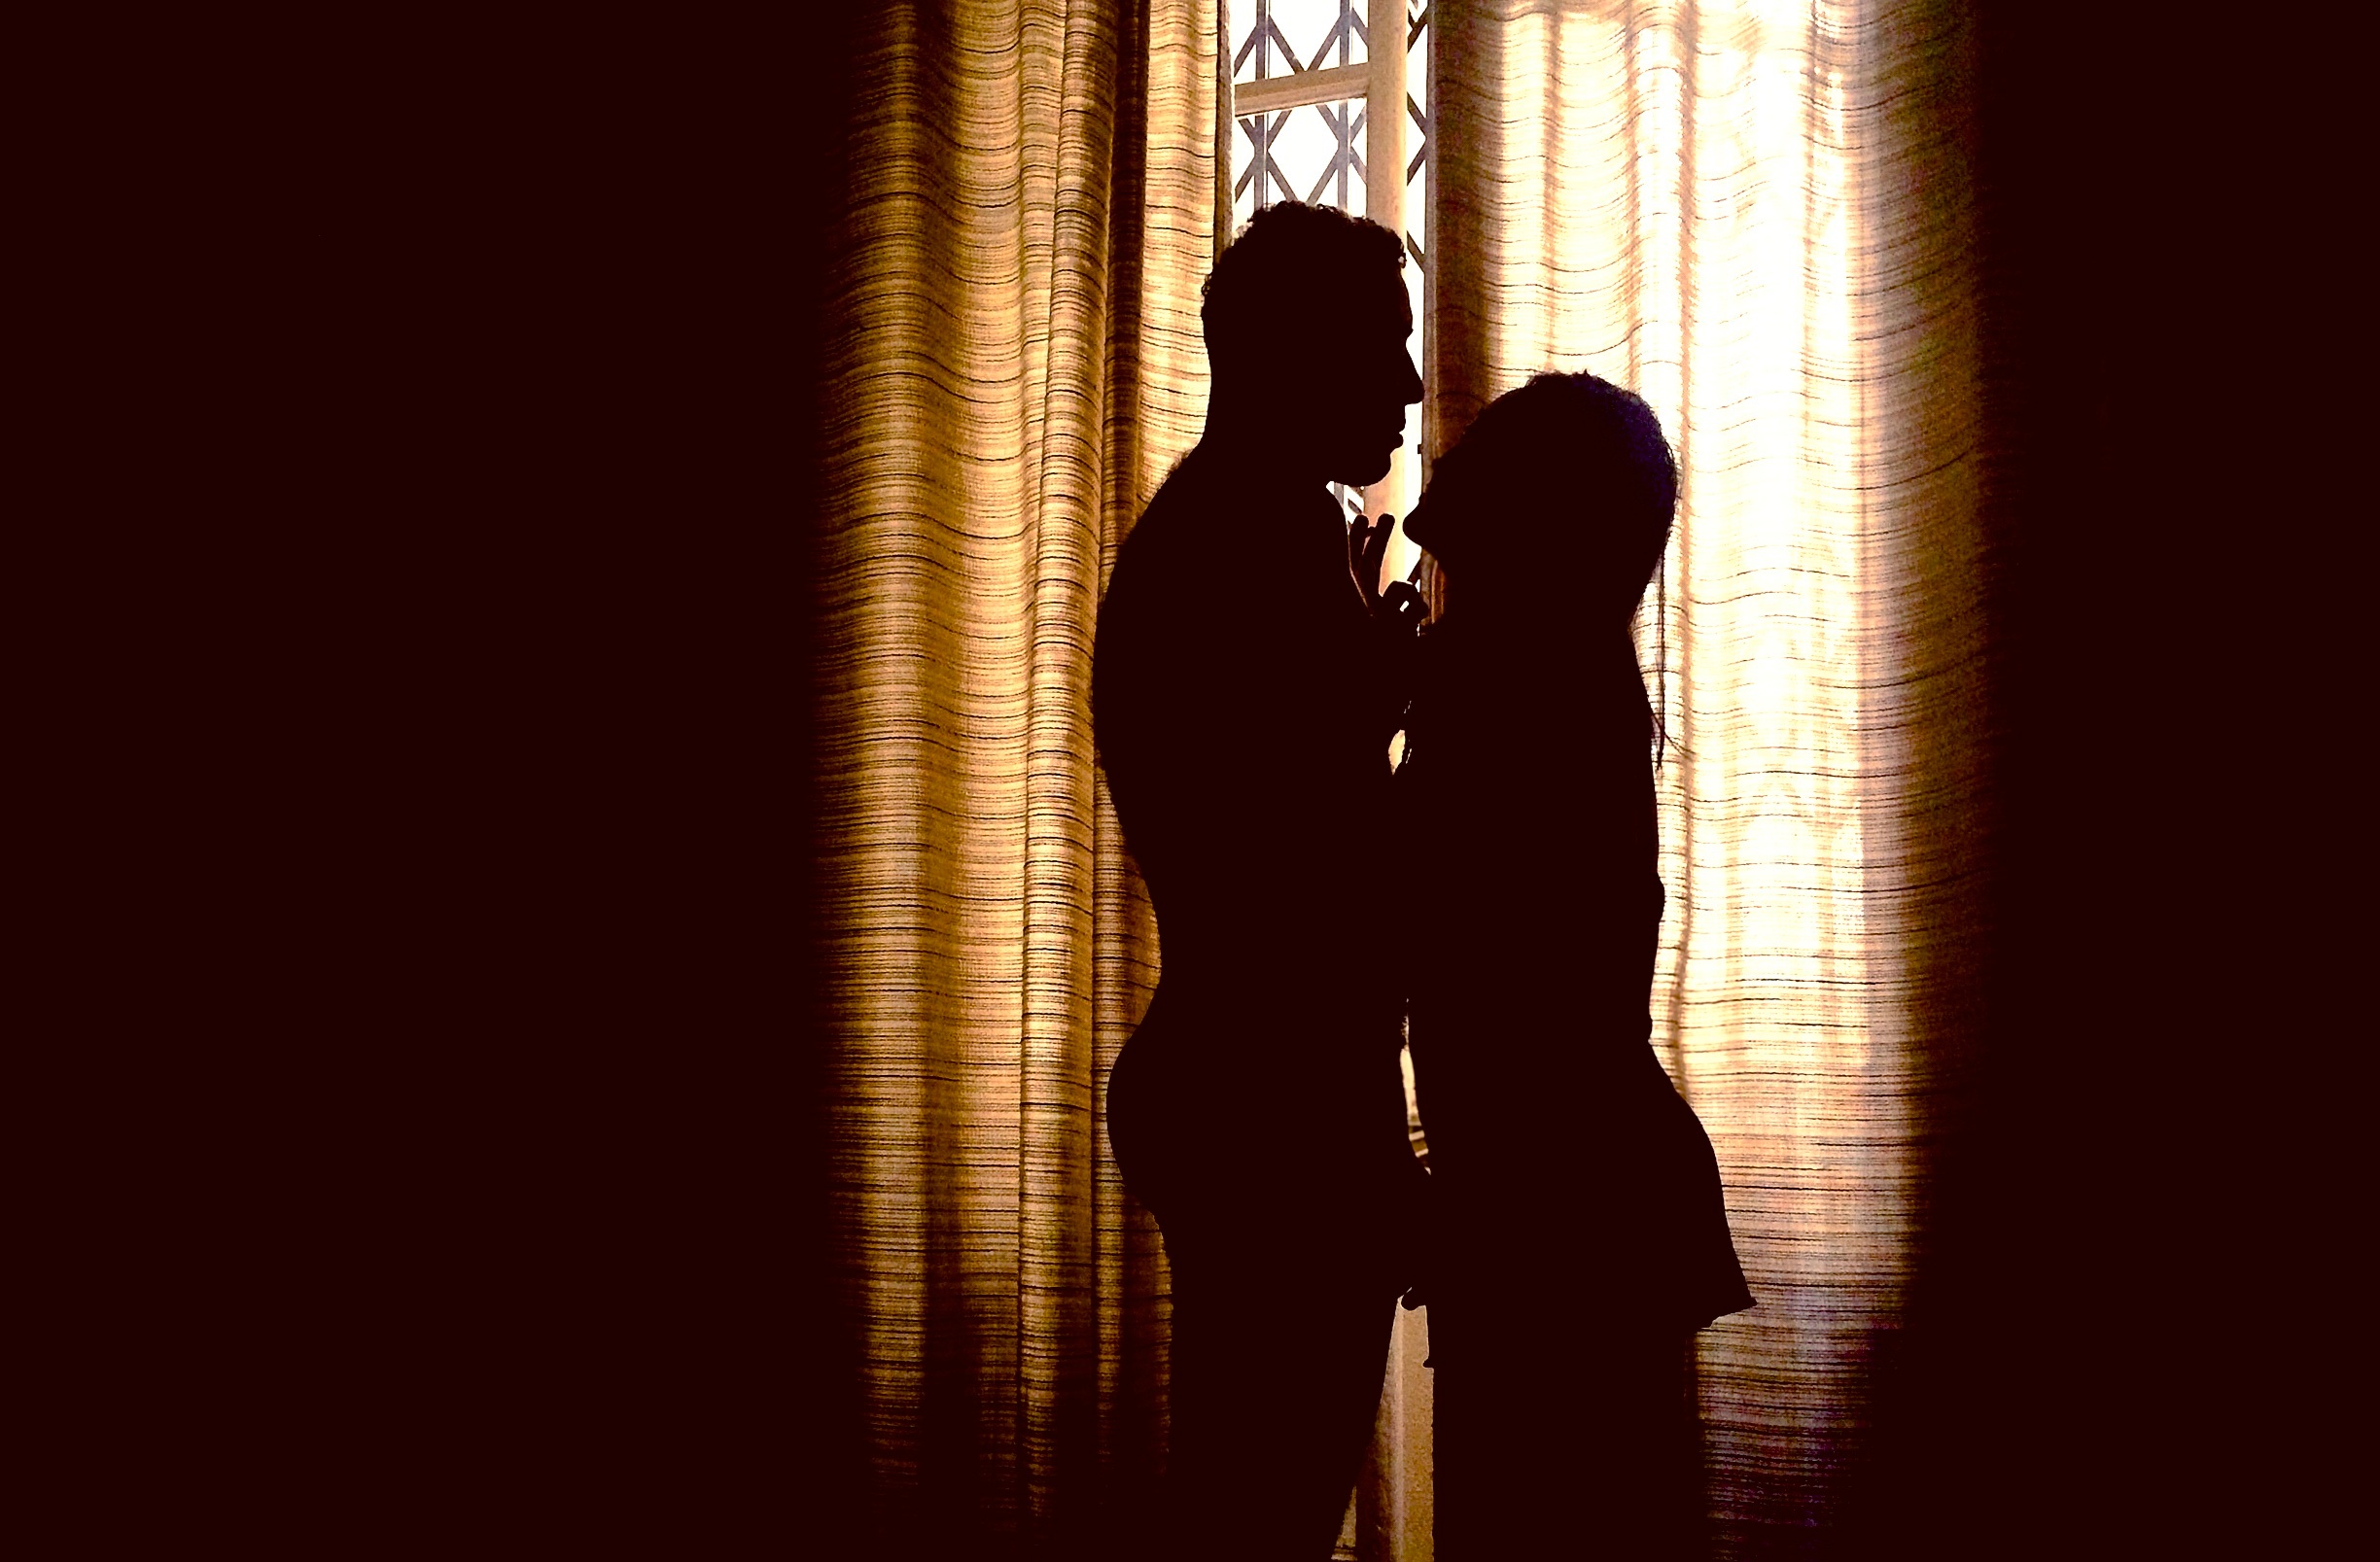
silhouette, romance, darkness, photograph, emotion, interaction